Tootia

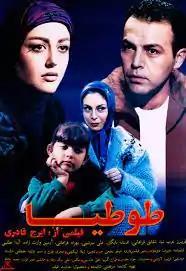
Film poster

Tootia is a 1998 Iranian drama film written by Alireza Davood Nejad and directed by Iraj Ghaderi.